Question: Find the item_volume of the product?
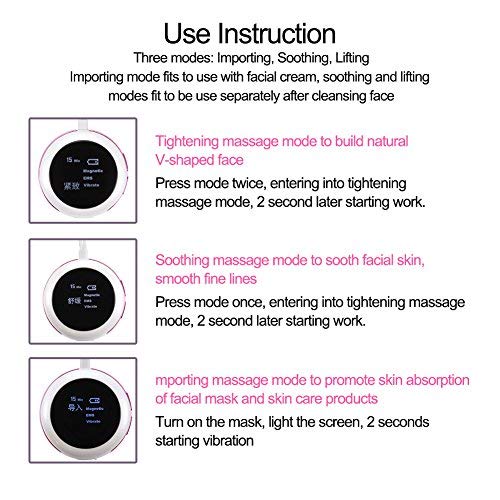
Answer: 15.0 millilitre